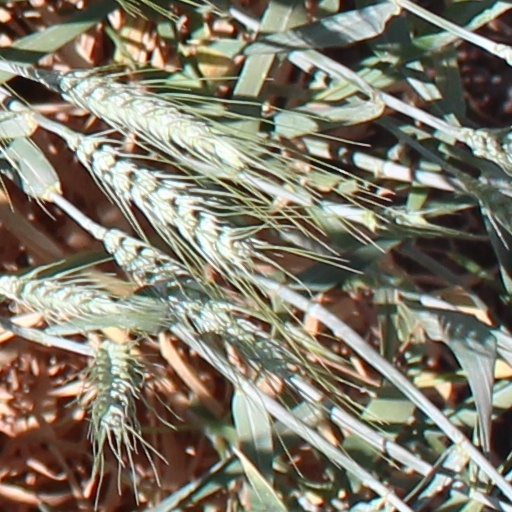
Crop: wheat